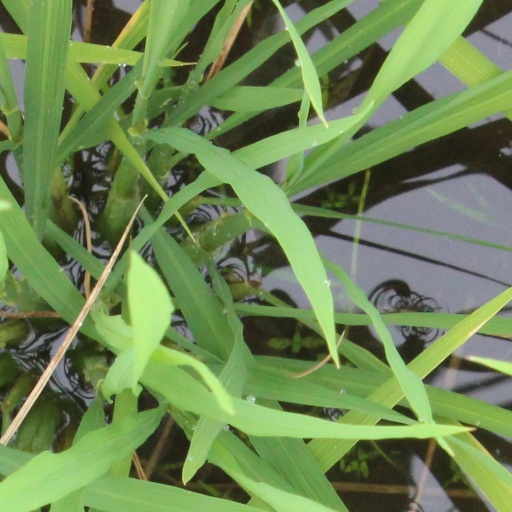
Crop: rice